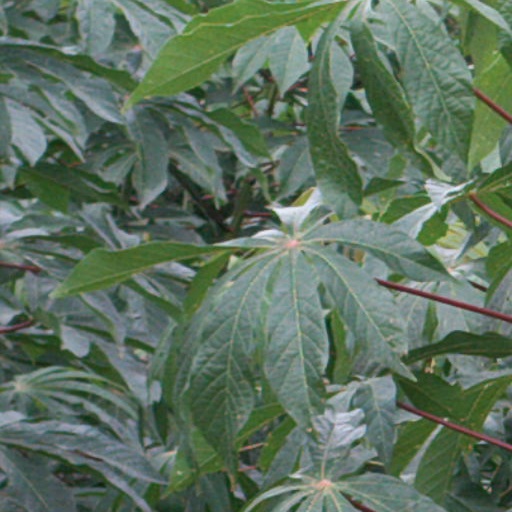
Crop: cassava